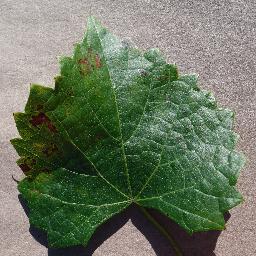
Label: Grape___Esca_(Black_Measles)